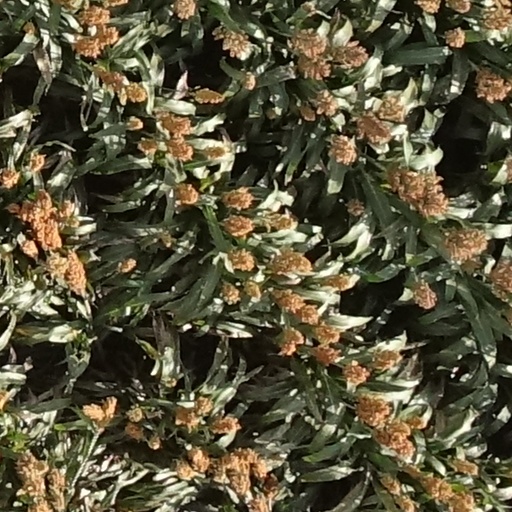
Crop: sorghum